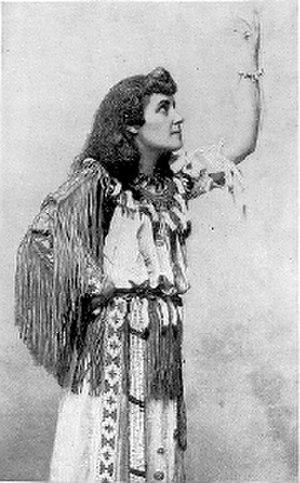
Emily Pauline Johnson, plus connue sous le nom de Pauline Johnson ou E. Pauline Johnson ou encore sous le nom de Tekahionwake est une écrivaine et artiste canadienne née le 10 mars 1861 dans la réserve indienne des Six Nations et morte le 7 mars 1913 à Vancouver en Colombie-Britannique. D'origine mohawk par son père et anglaise par sa mère, elle est surtout connue pour ses poésies célébrant la culture des Amérindiens du Canada.